Claudinho (footballer, born 1997)

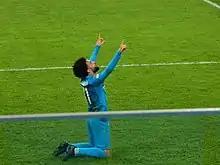
Claudinho celebrates his goal against Chelsea F.C. in 2021

On 7 August 2021, after winning the gold medal at the Tokyo Olympics with Brazil, Russian club FC Zenit Saint Petersburg announced the signing of Claudinho from RB Bragantino. On 13 August 2021, he signed a five-year contract with Zenit.